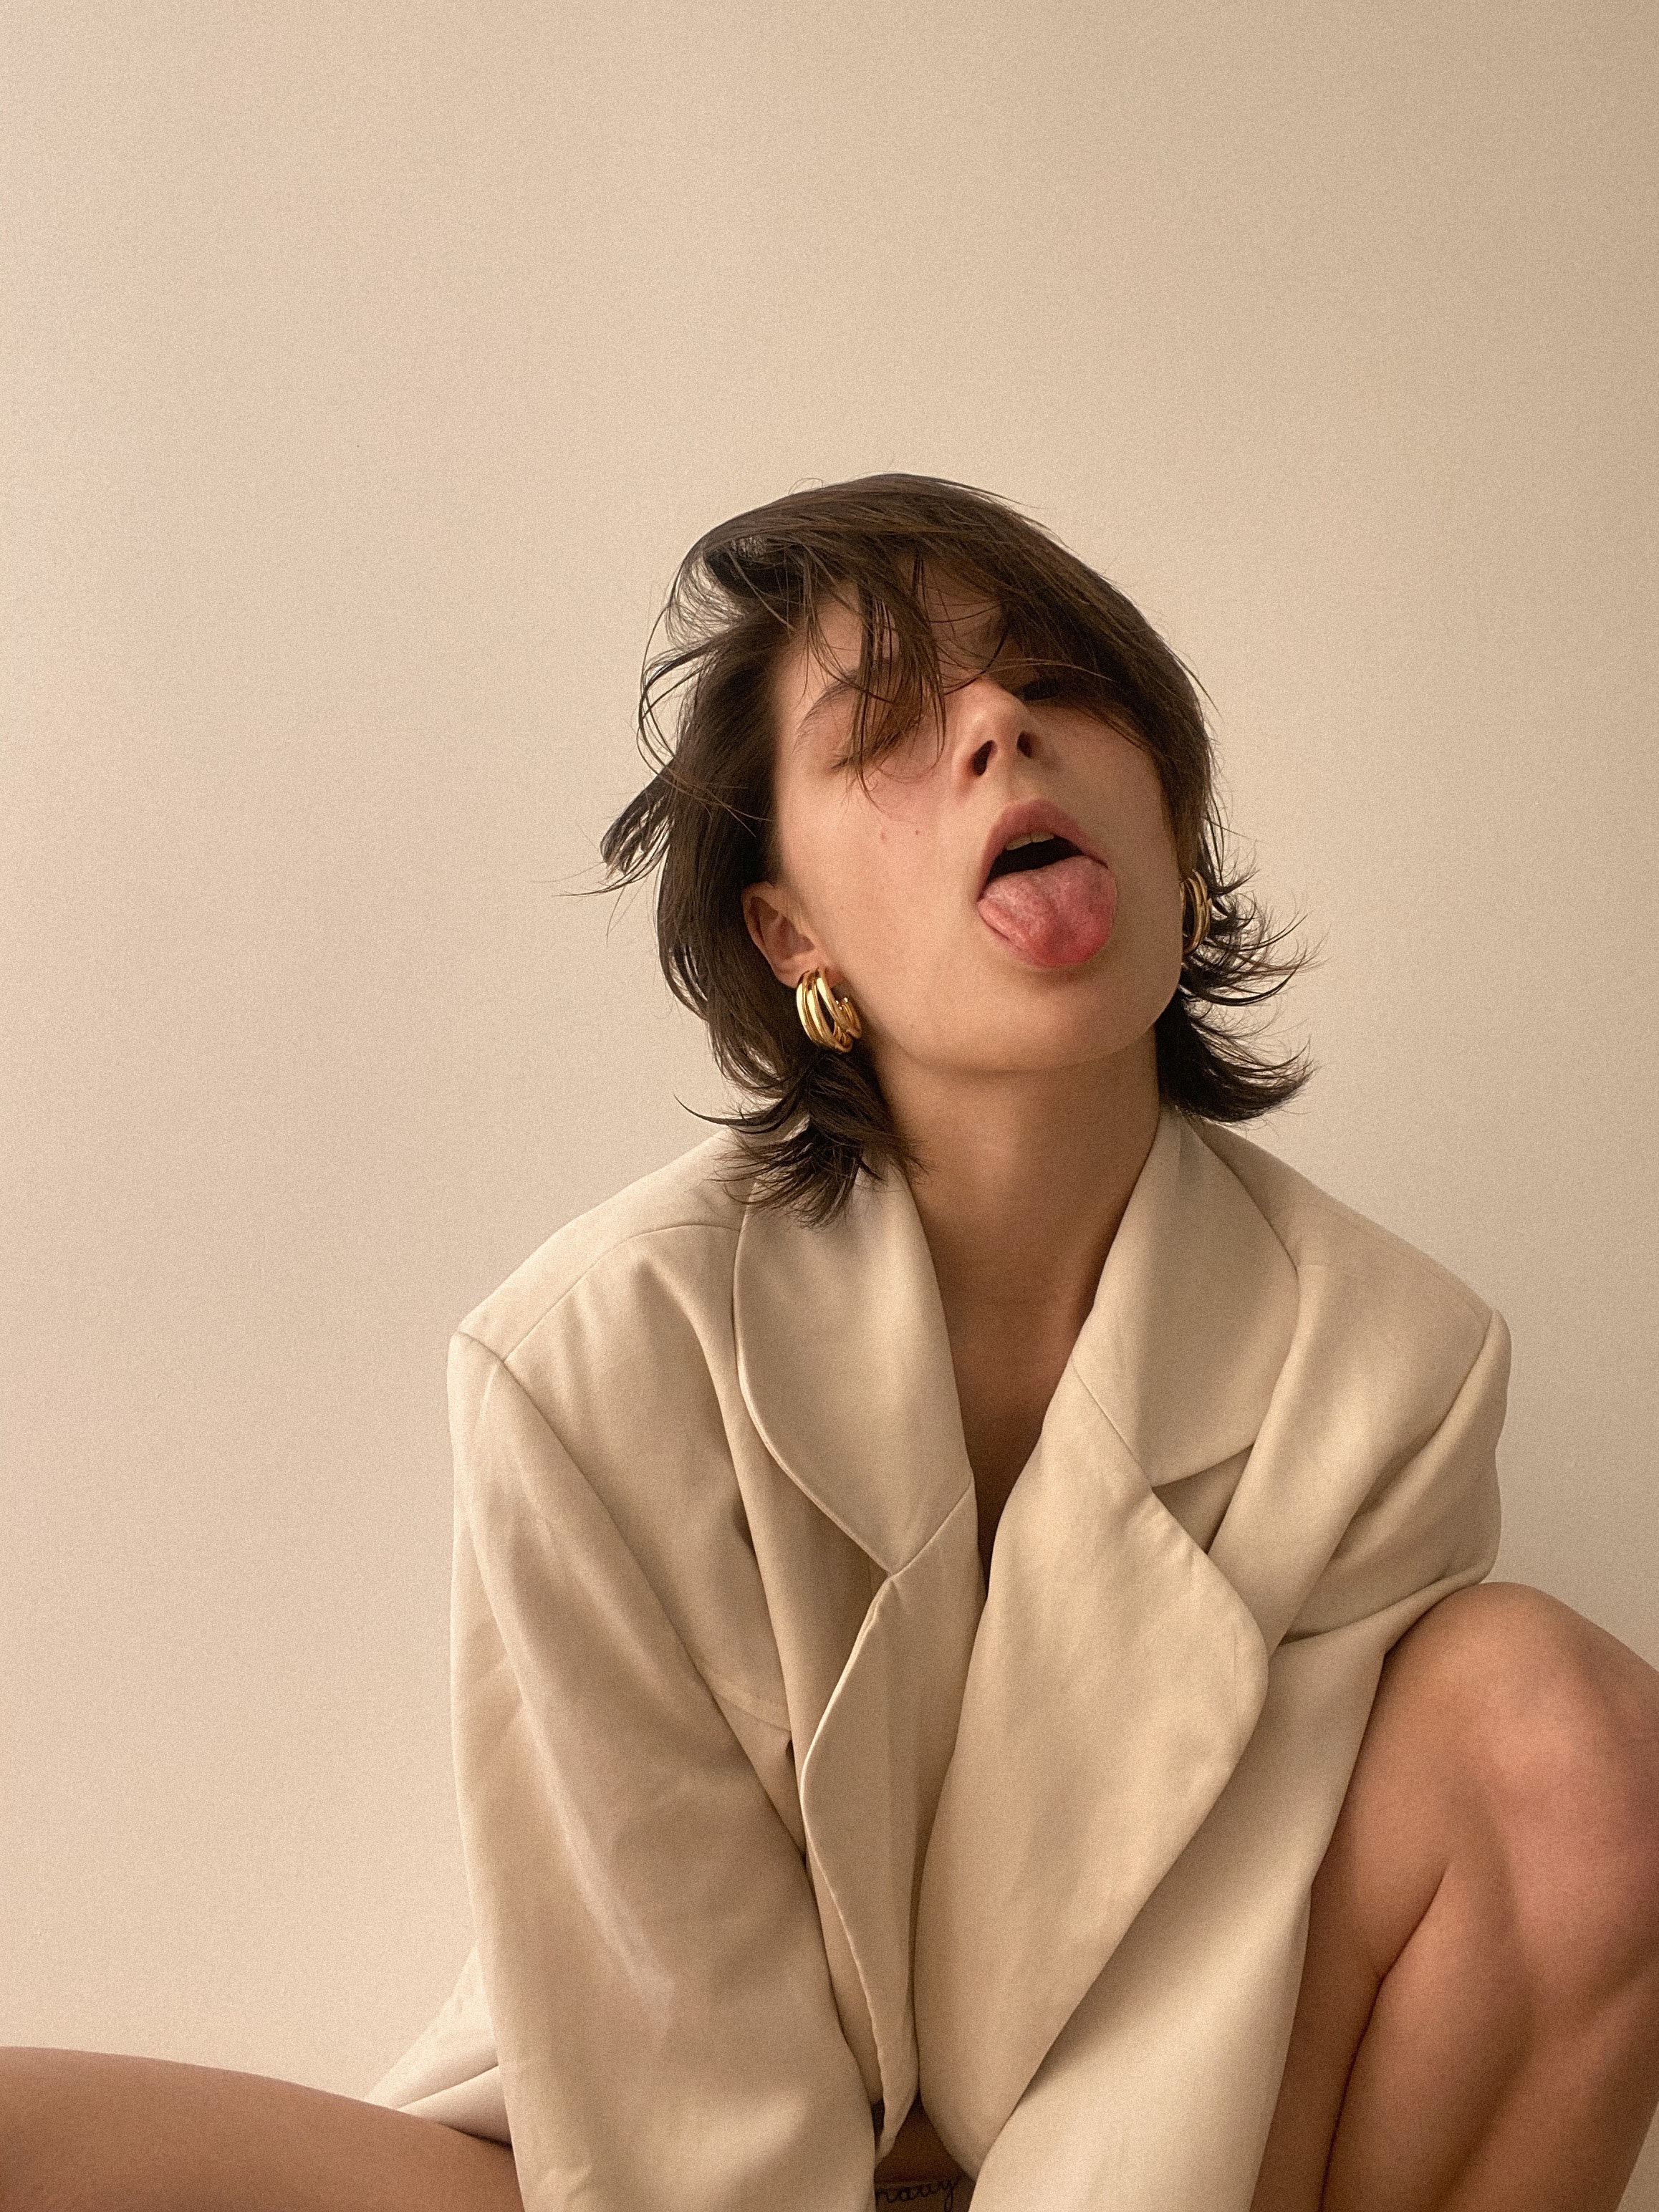
woman, lip, outerwear, eyebrow, shoulder, neck, flash photography, sleeve, gesture, dress shirt, collar, black hair, elbow, blazer, thigh, long hair, formal wear, happy, comfort, fashion design, human leg, brown hair, fashion model, knee, layered hair, chest, sitting, portrait photography, white collar worker, portrait, jewellery, fur, art model, photo shoot